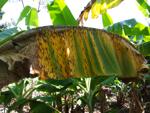
Label: segatoka